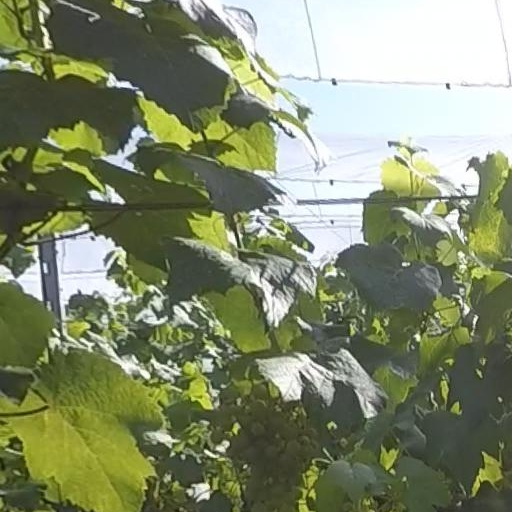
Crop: grape